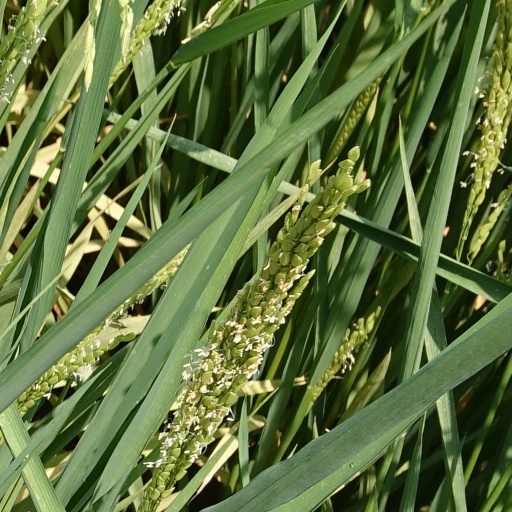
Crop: rice